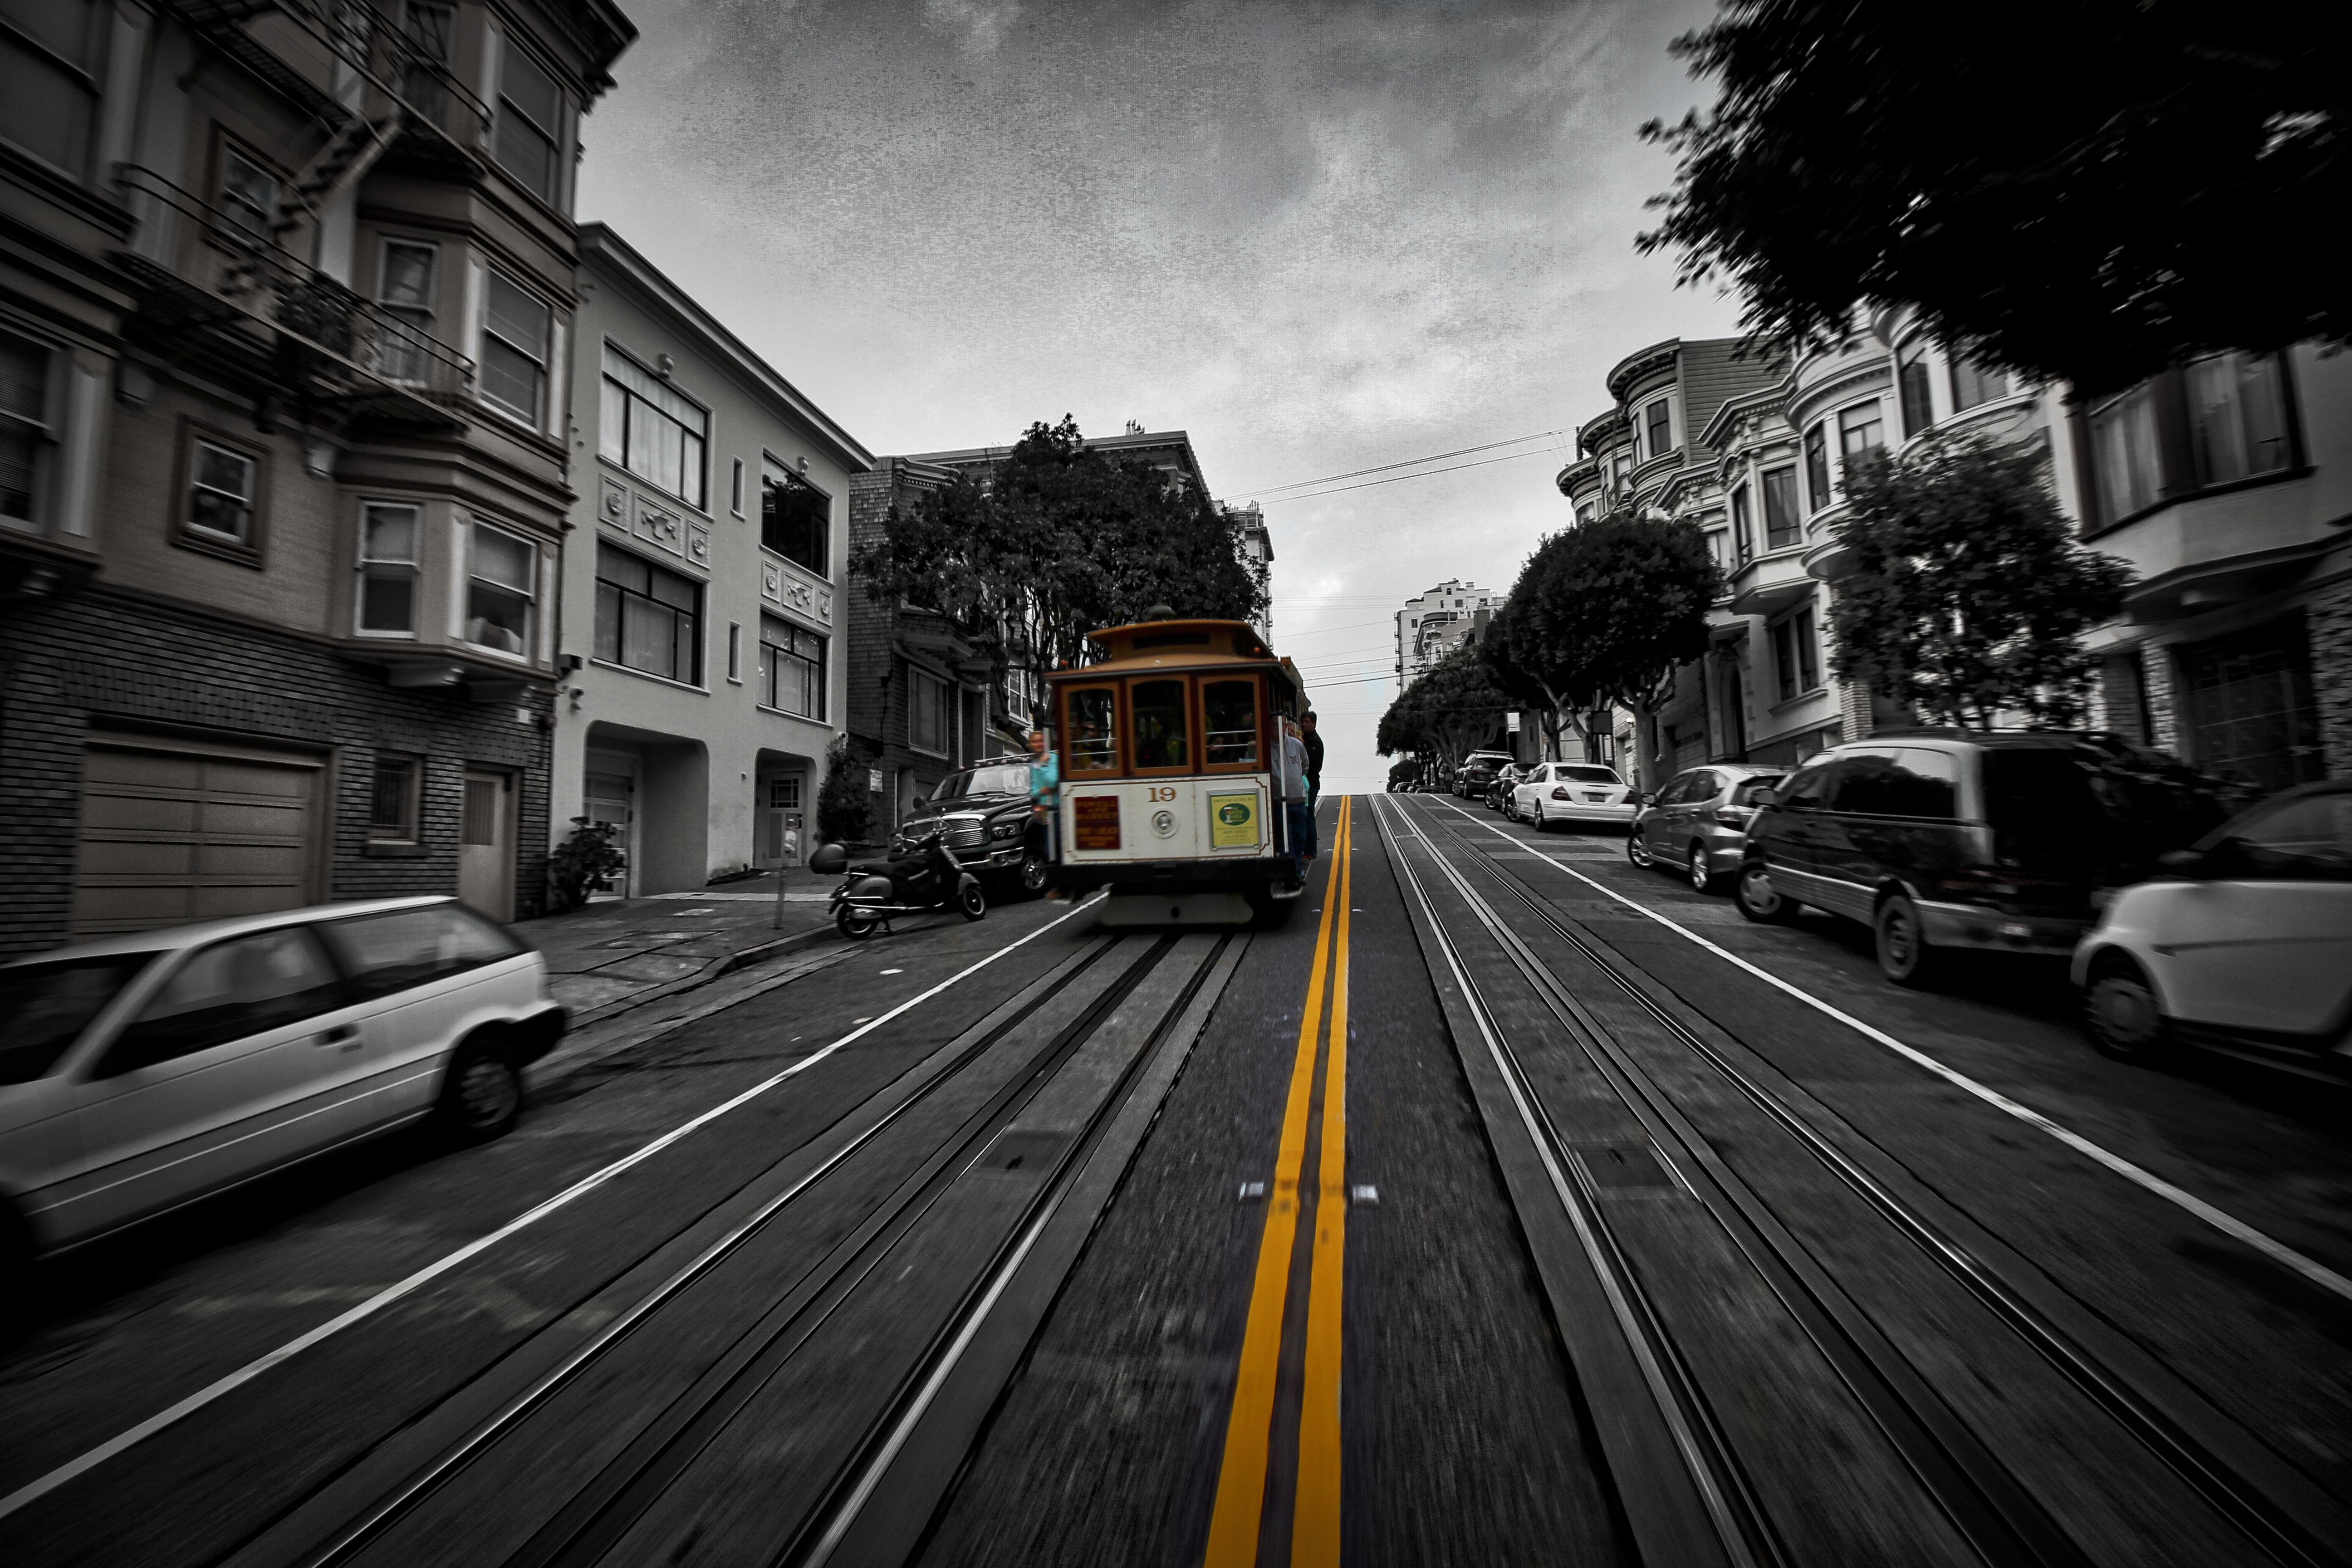
black and white, track, road, street, transport, vehicle, monochrome, lane, infrastructure, land vehicle, monochrome photography, residential area, metropolitan area